Elisha Scott Loomis

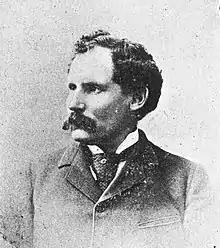
Elisha Scott Loomis 1894

Elisha Scott Loomis (September 18, 1852 – December 11, 1940) was an American teacher, mathematician, genealogist, writer and engineer.